Eadric Streona

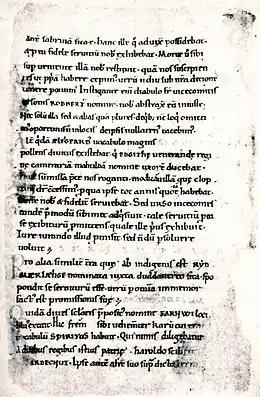
A page from "Hemming's Cartulary", an 11th-century manuscript.

Eadric Streona (died 1017) was Ealdorman of Mercia from 1007 until he was killed by King Cnut. Eadric was given the epithet "Streona" (translated as "The Acquisitive”) in "Hemming's Cartulary" because he appropriated church land and funds for himself. Eadric became infamous in the Middle Ages because of his traitorous actions during the Danish re-conquest of England.